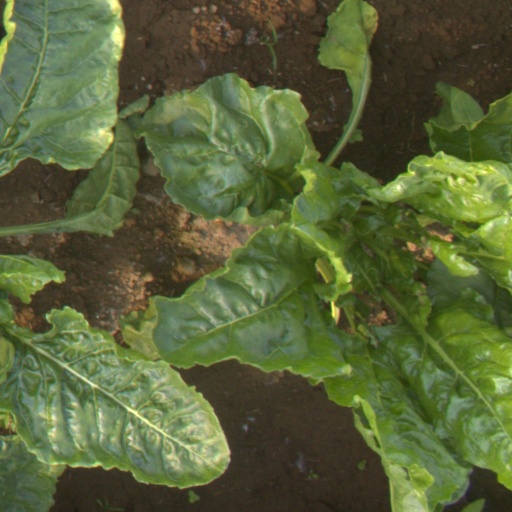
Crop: sugar beet